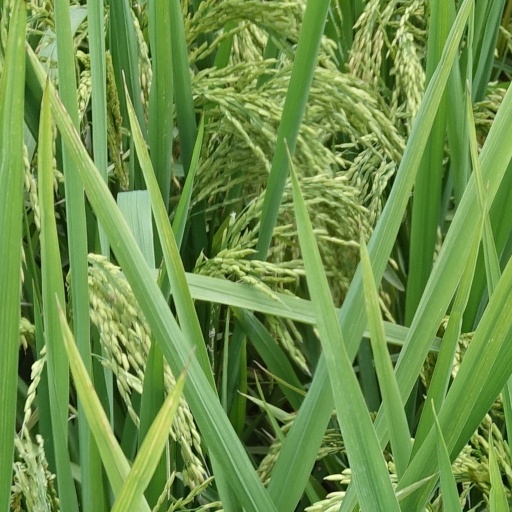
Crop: rice